Gorkha District

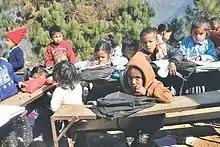
Gorkha students after earthquake

A district hospital is in Gorkha, the municipal hospital in Amppipal is supported by a German NGO.